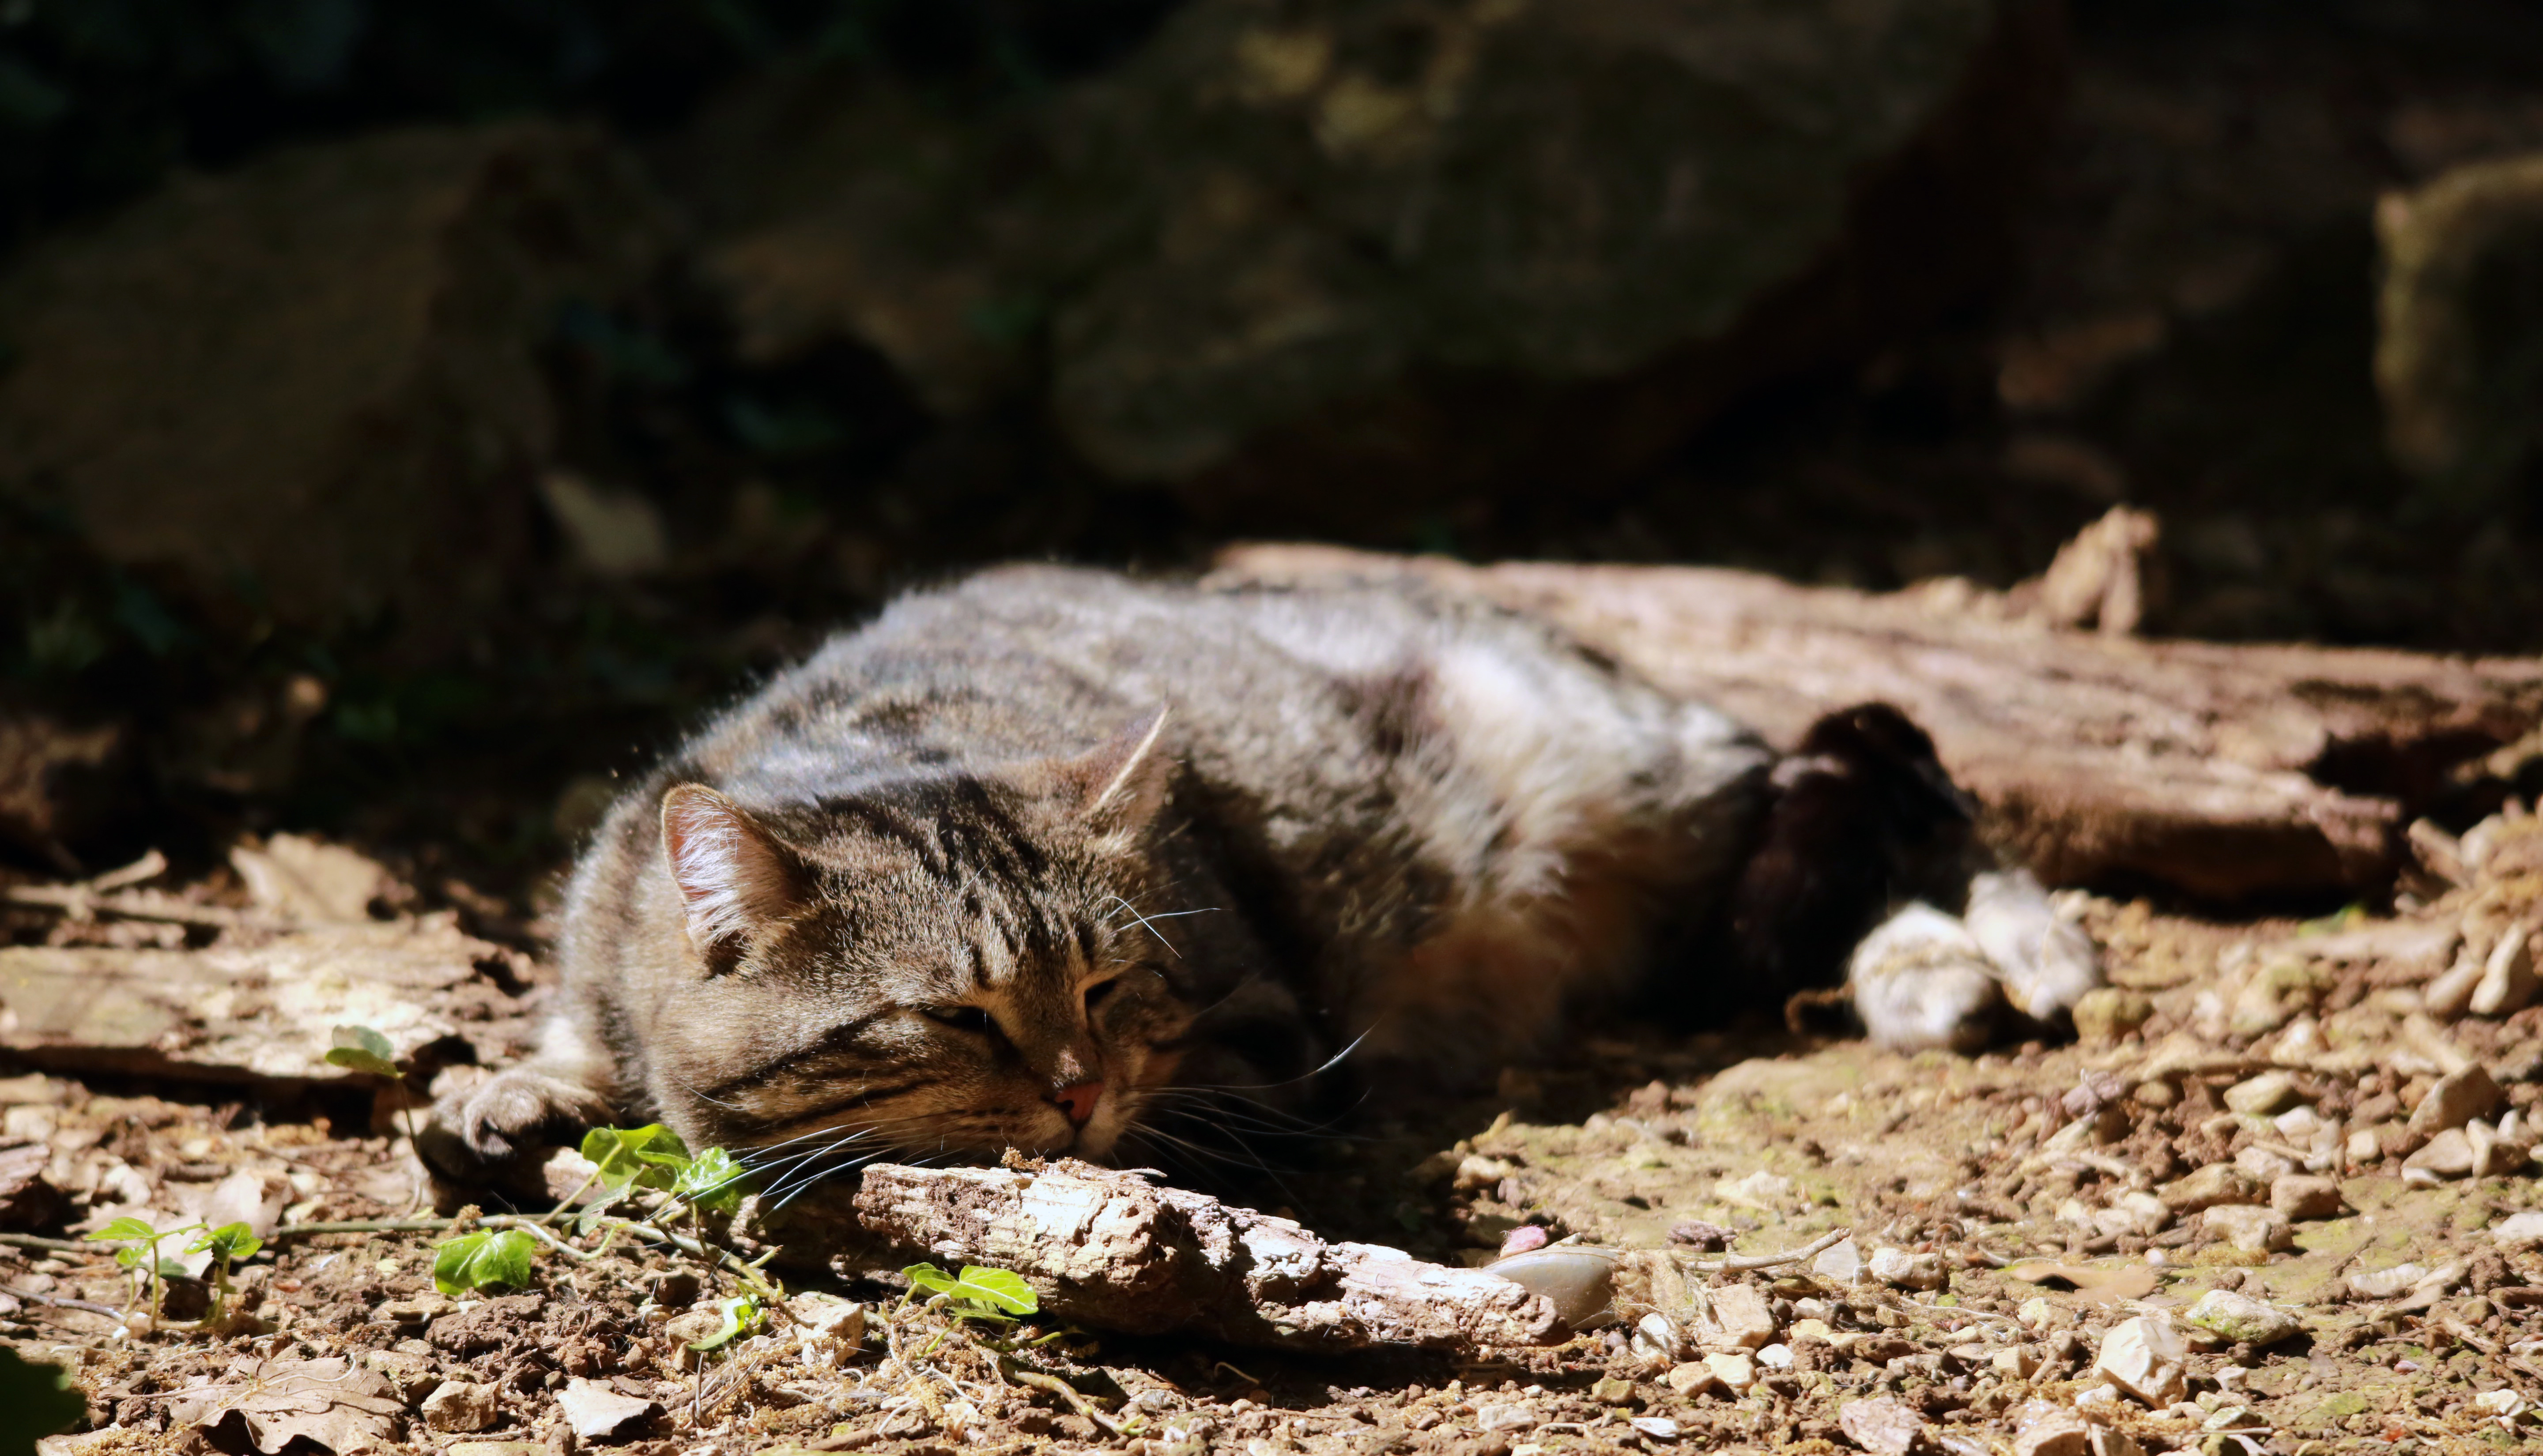
nature, outdoor, france, wildlife, europe, zoo, cat, canon, mammal, fauna, pets, cats, shelter, midi, vertebrate, soleil, ombre, refuge, lumiere, printemps, isasza, southfrance, sdfrankreich, zuidfrankrijk, mditerrane, languedocroussillon, hrault, eos5d, animaldomestique, hauskatze, chatsdomestiques, exterieur, brissac, tierheim, chatterie, katten, dierenazyl, terre, chatallong, wild cat, small to medium sized cats, cat like mammal